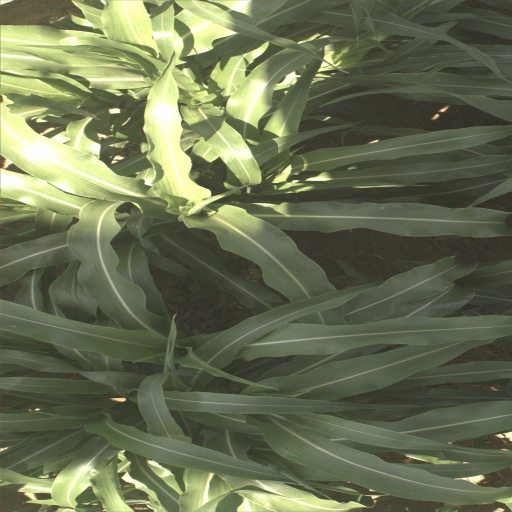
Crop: sorghum